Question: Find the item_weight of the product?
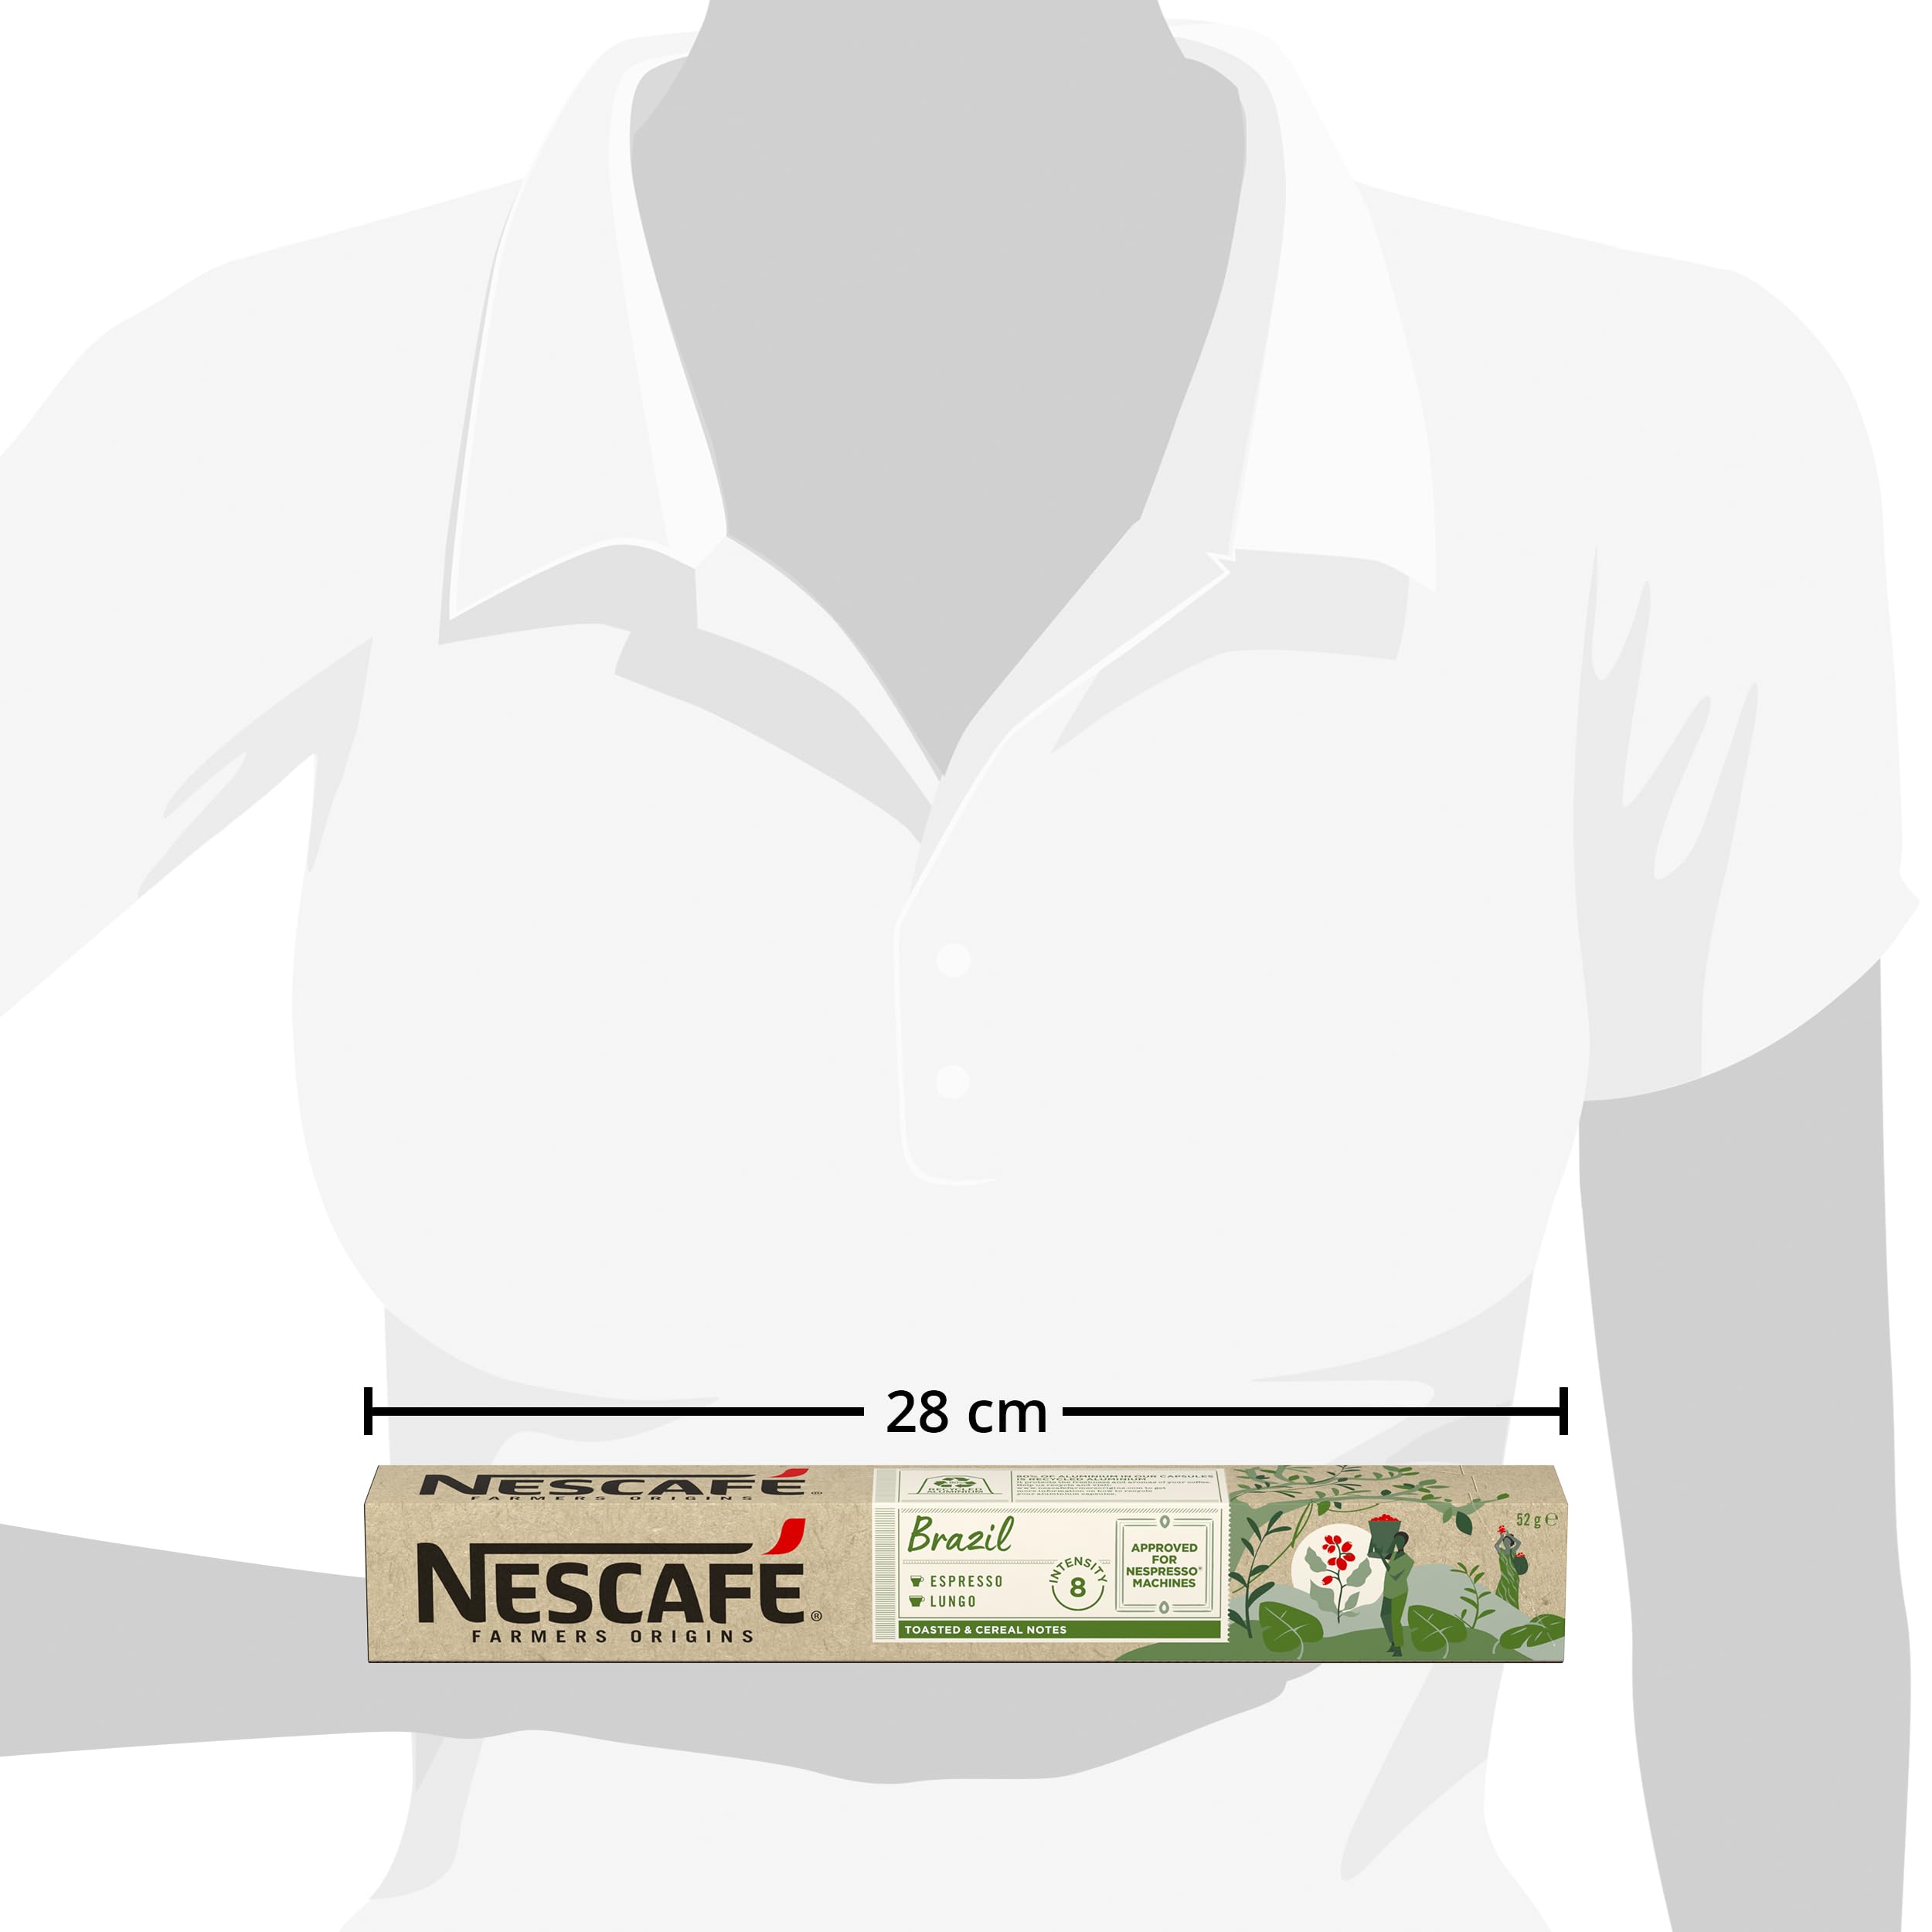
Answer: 52.0 gram